Malabe Boys' School

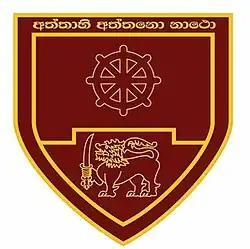

Boys' Model School, Malabe (ආදර්ශ පිරිමි විද්‍යාලය - මාලඹේ) is a Sri Lankan school for boys aged 6–19, serving classes 1–13. The school is situated in the vicinity of Malabe overlooking the Kaduwela – Battaramulla main road. The school is in the Kaduwela division and the Sri Jayawardhanapura zone. Current enrollment is approximately 4,000. (Sinhala / English).